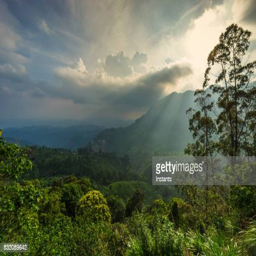
landscape of one of tea plantations